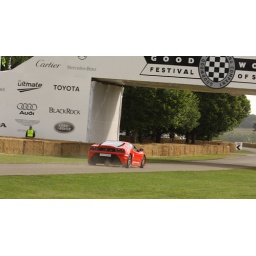
Ferrari scuderia powers up the hill and under the goodwood foot bridge